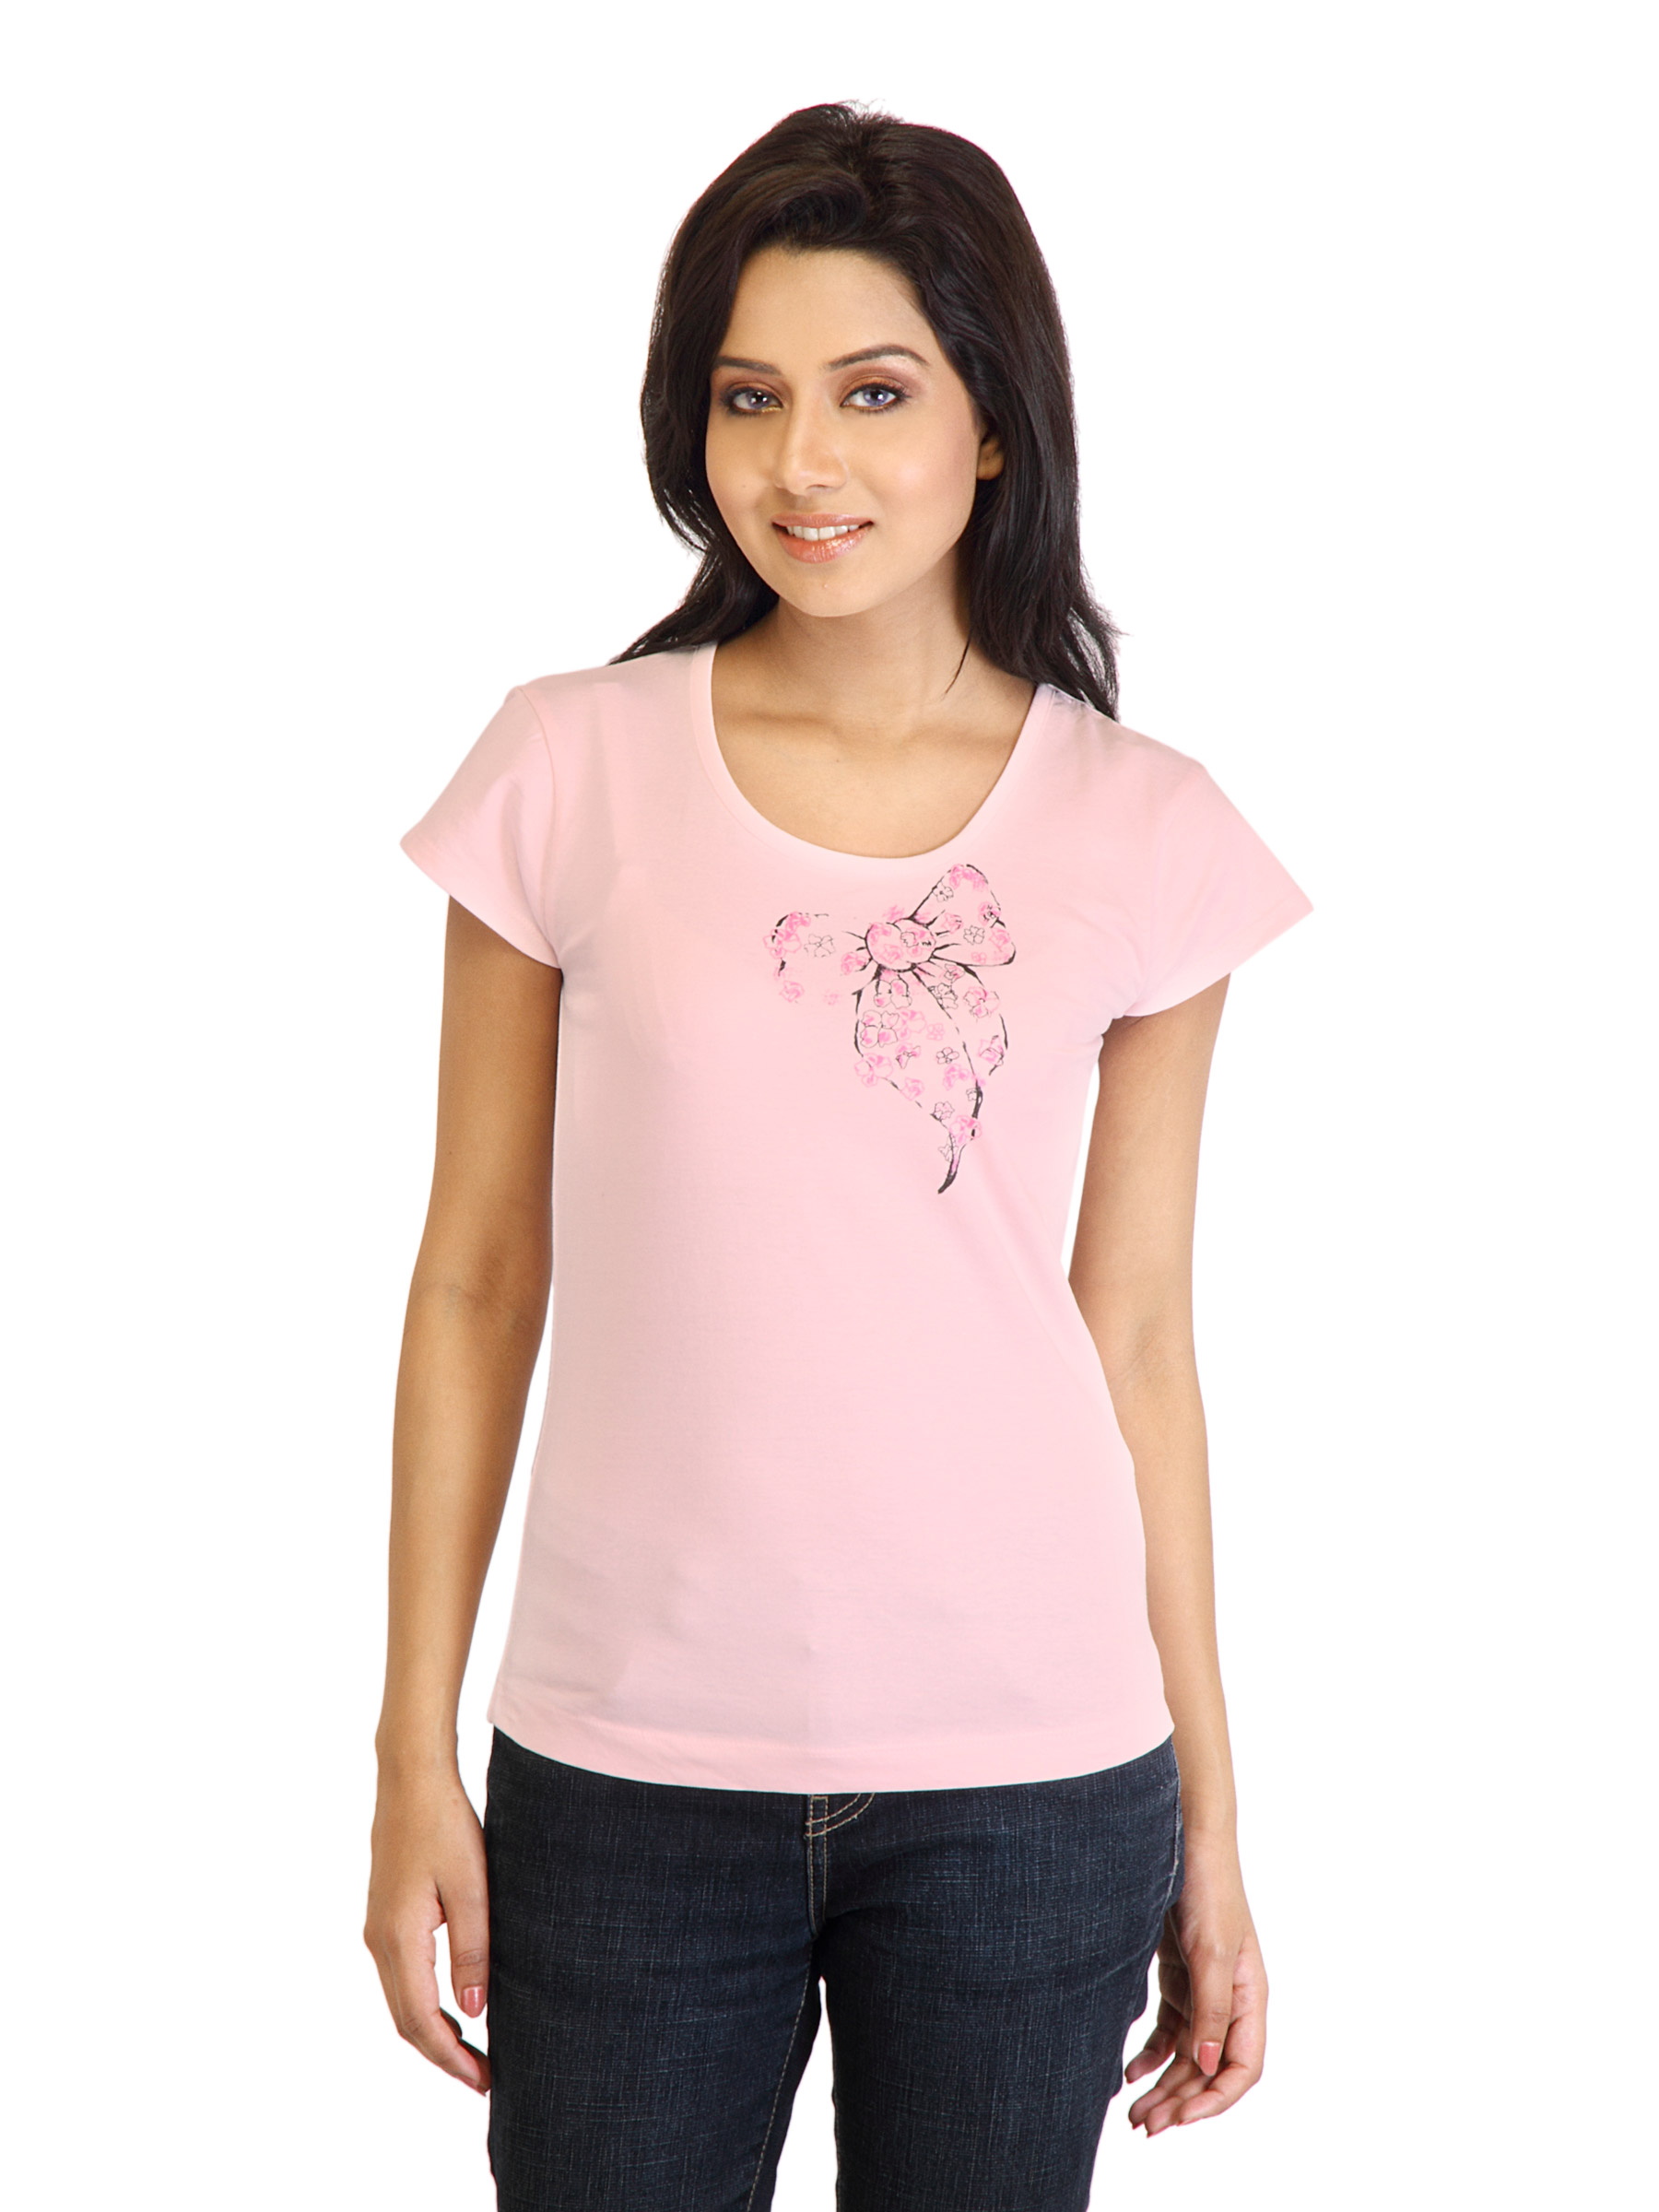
Tokyo Talkies Women Printed PinkTop
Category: Apparel / Topwear / Tops
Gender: Women
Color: Pink
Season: Fall 2011
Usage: Casual